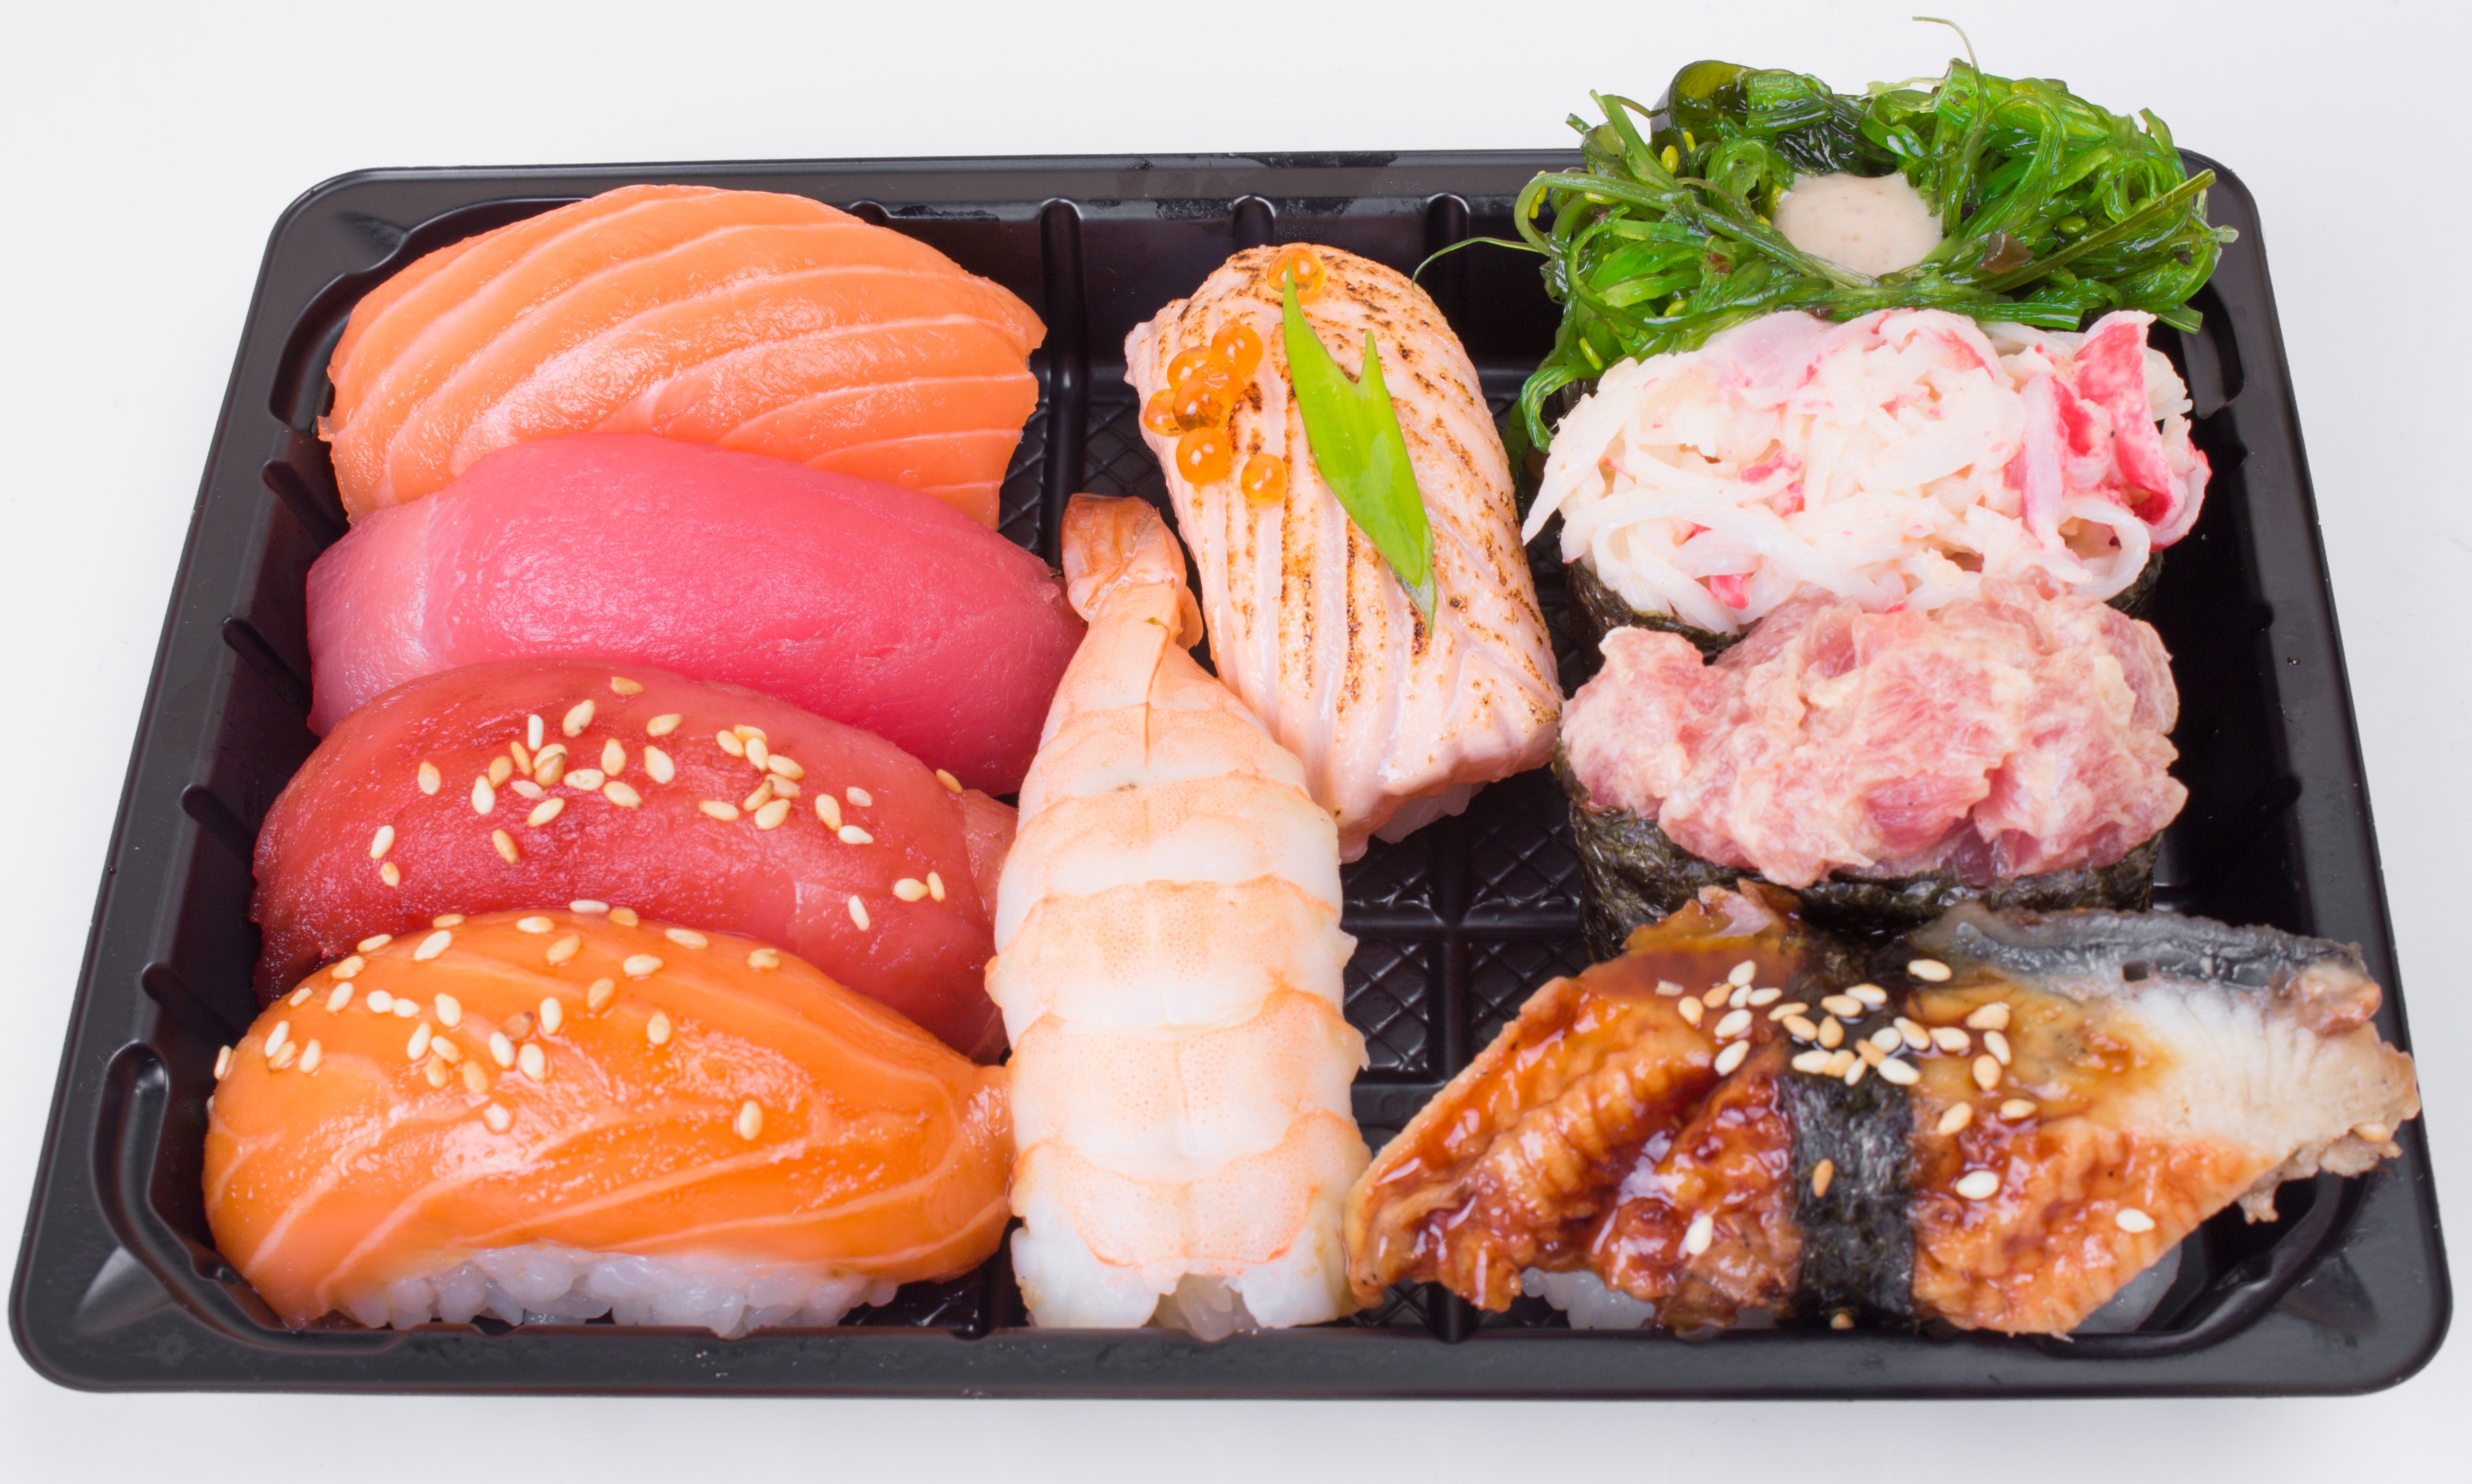
dish, meal, food, kitchen, fish, japan, cuisine, asian food, sushi, sashimi, garnish, figure, salmon, sesame, acne, bento, tuna, gunpowder, unagi, japanese cuisine, california roll, osechi, hiyashi, chuka